Law enforcement agency

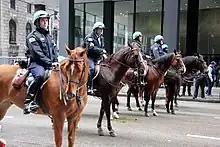
Chicago Police Department officers on horseback

A national law enforcement agency is an LEA in a country that does not have divisions capable of making its own laws. A national LEA has the combined responsibilities that federal LEAs and divisional LEAs would have in a federated country. National LEAs are usually divided into operational areas.